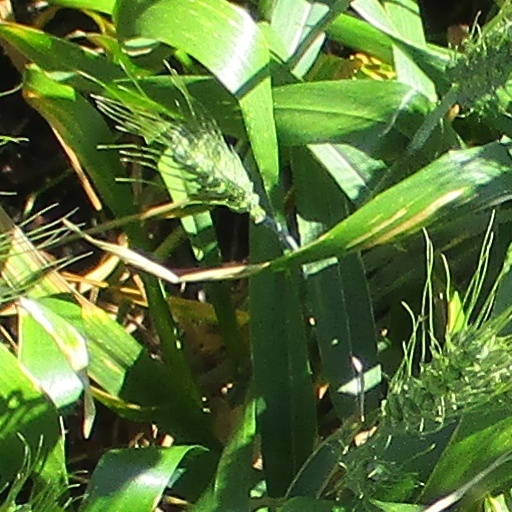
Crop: wheat